Cypherpunk

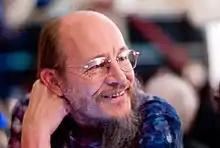
John Gilmore is one of the founders of the Cypherpunks mailing list, the Electronic Frontier Foundation, and Cygnus Solutions. He created the alt.* hierarchy in Usenet and is a major contributor to the GNU Project.

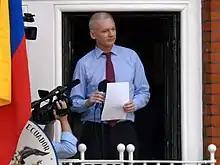
Julian Assange, a well-known cypherpunk who advocates for the use of cryptography to ensure privacy on the Internet

Cypherpunks list participants included many notable computer industry figures. Most were list regulars, although not all would call themselves "cypherpunks". The following is a list of noteworthy cypherpunks and their achievements: